KAMI (Indonesia)

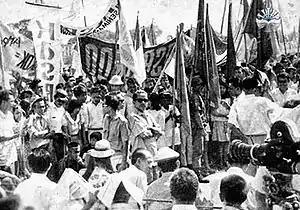
Student demonstrations during the transition to the New Order,

The Indonesian Students' Action Front, better known as KAMI, was a student organization founded and led by anti-communist university students in Indonesia. The group was formed to spearhead the suppression of the Indonesian Communist Party, and the left-wing in general, following an abortive "coup d'état" attempt in 1965.